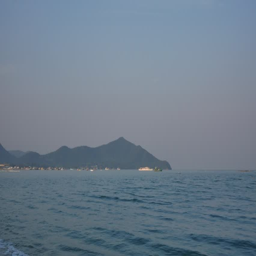
time lapse looking out to sea with mountains in the background